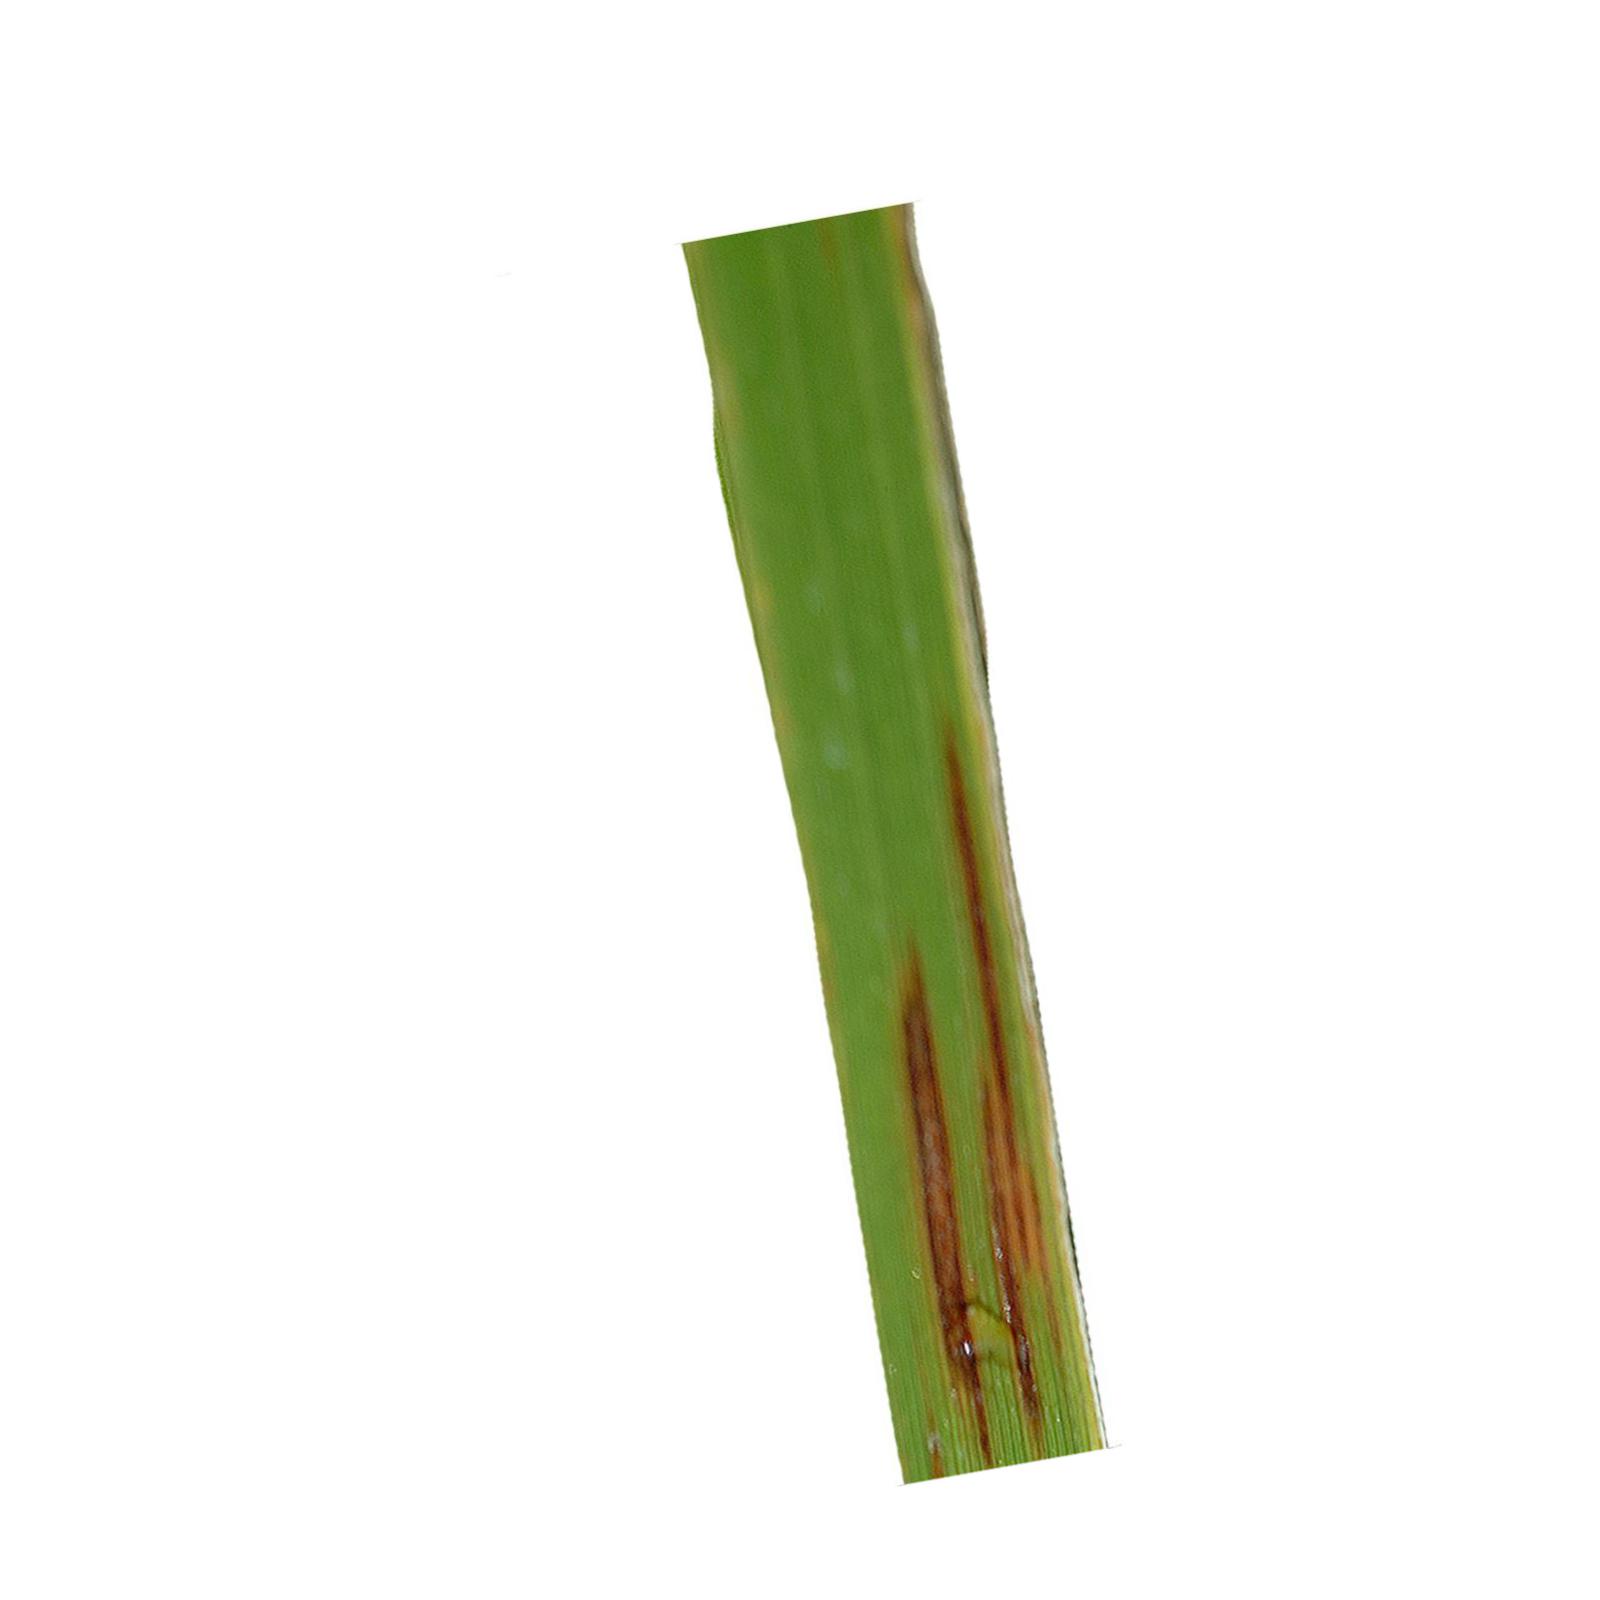
Nhãn: Bệnh Gạch Nâu ( Narrow Brown Spot )